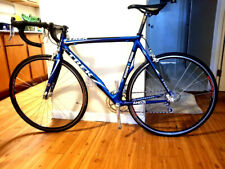
Vehicle type: Bikes